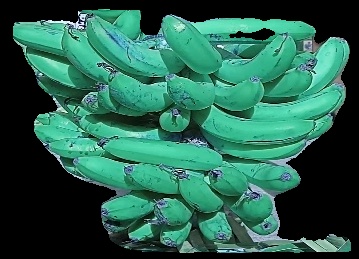
Variety: pachbale
Grade: grade3